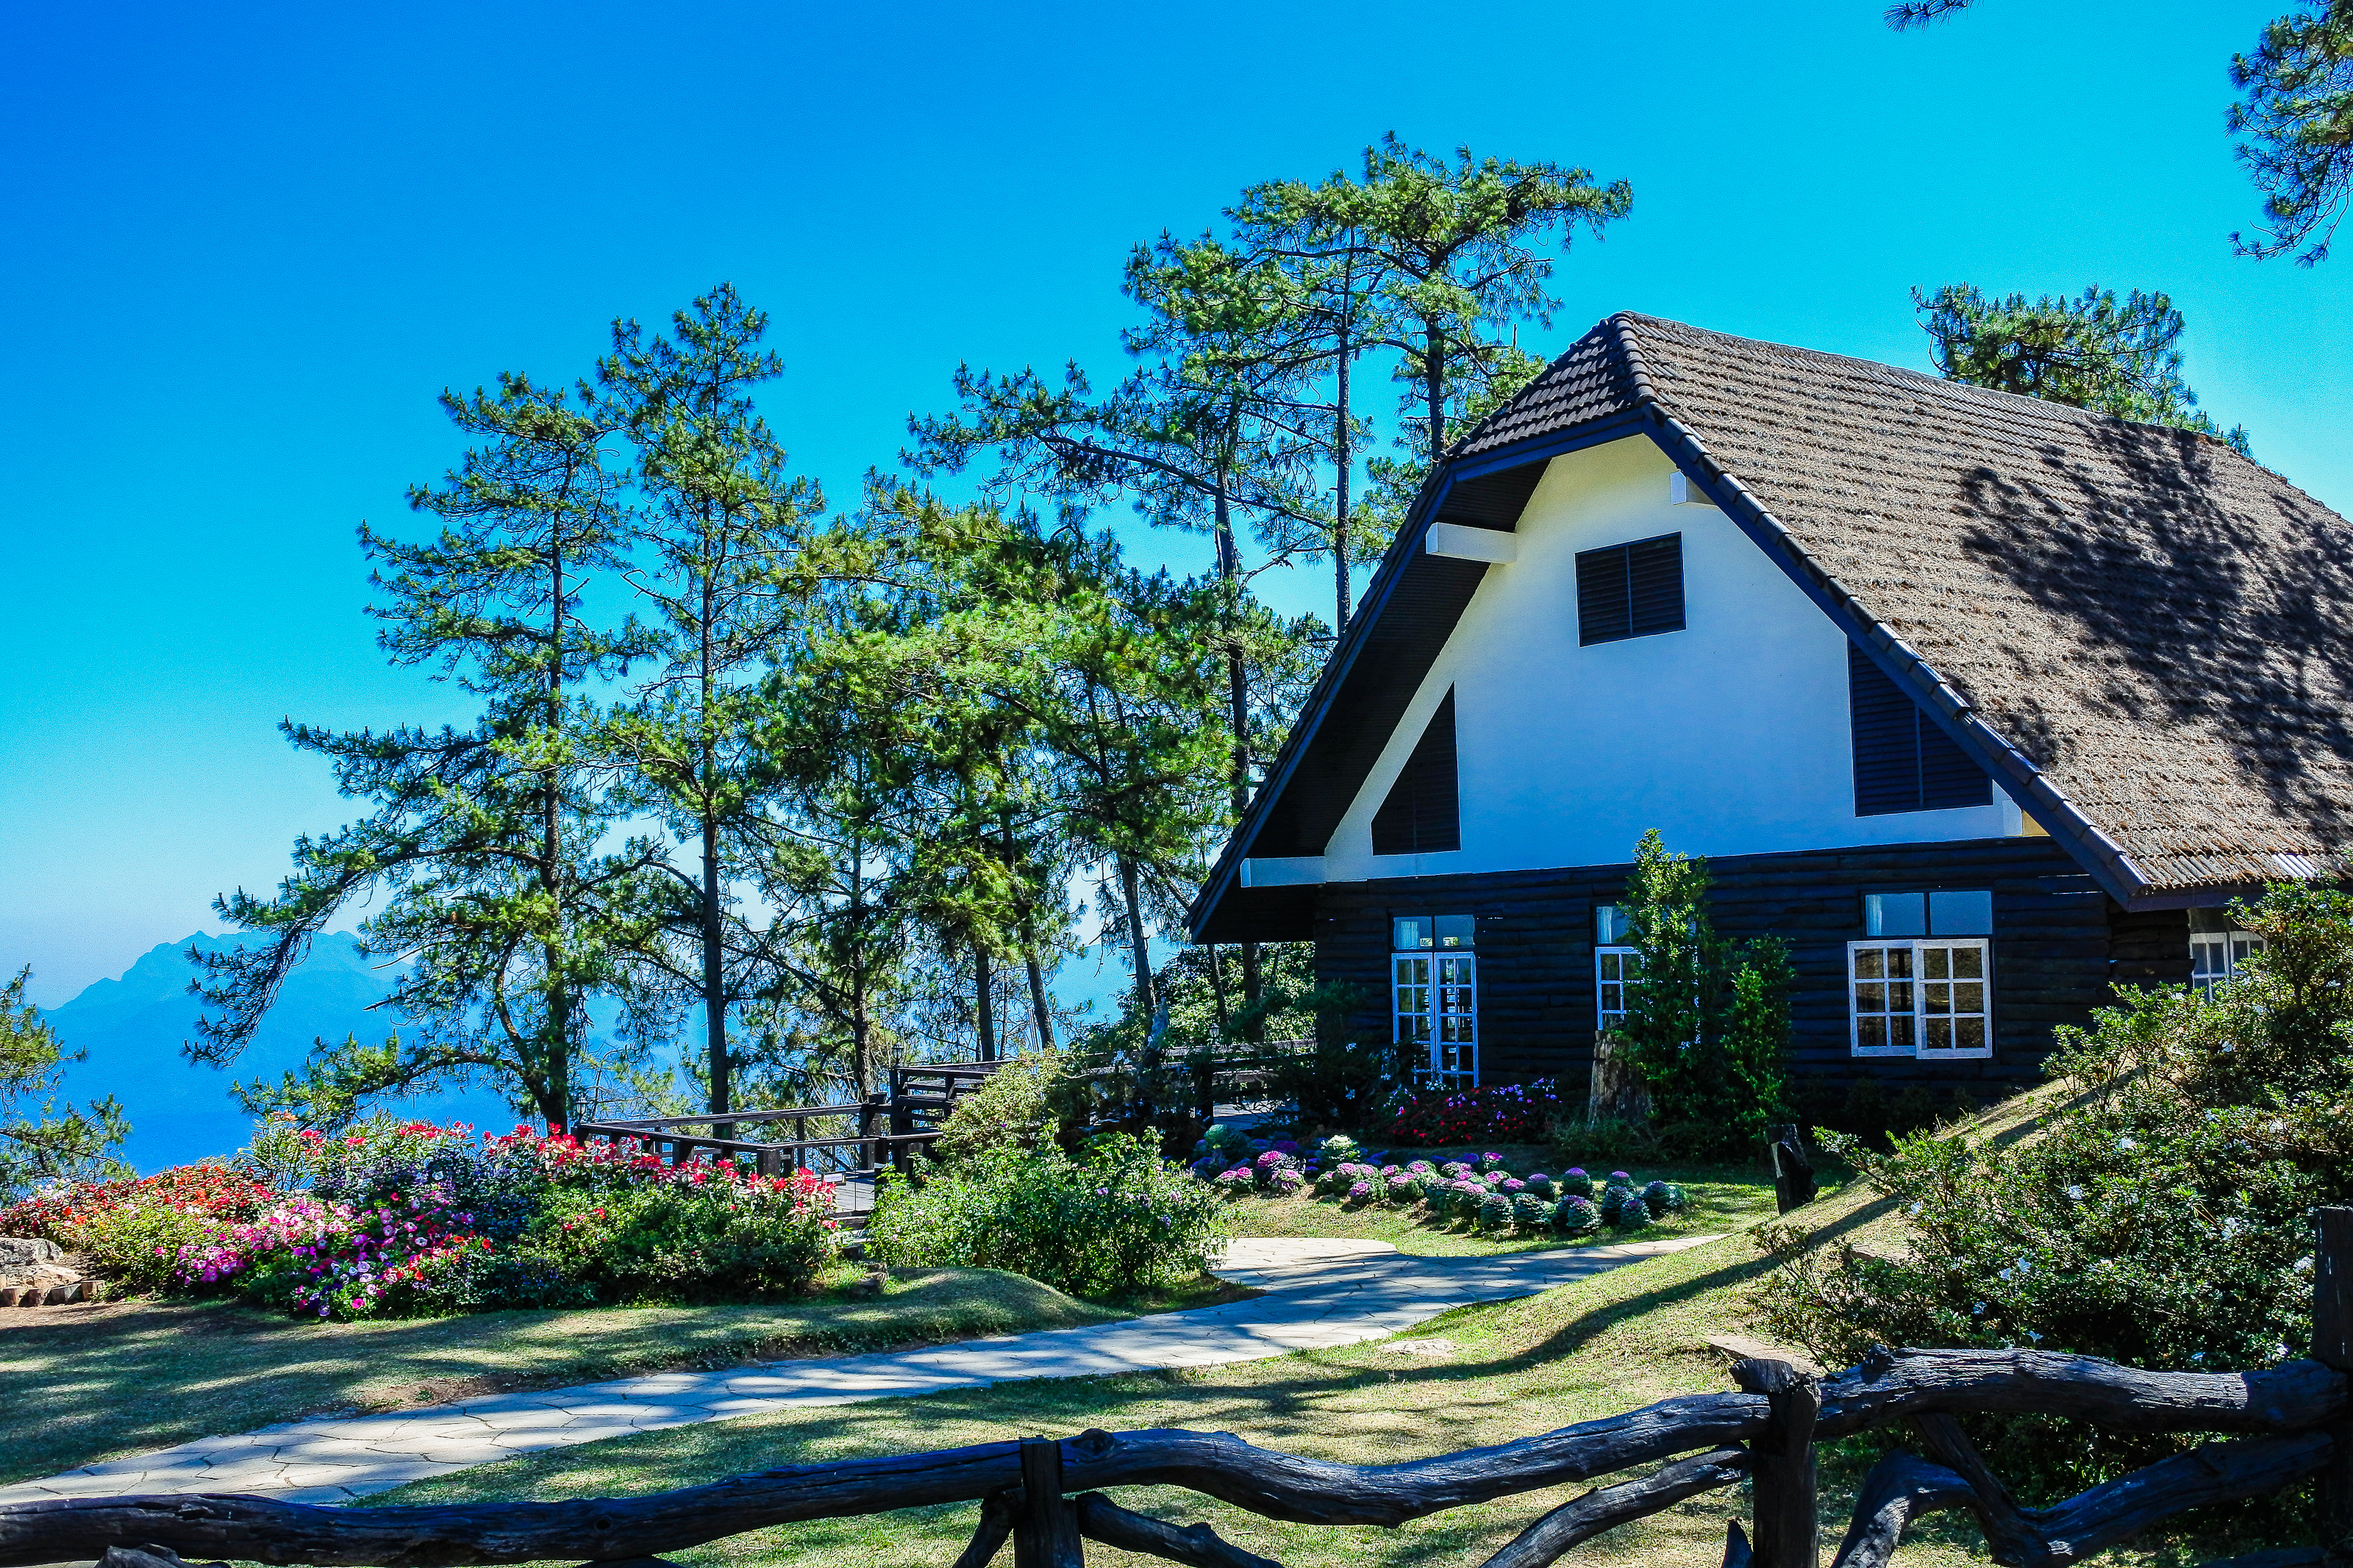
forest, sunrise, huai, traveler, pattern, tourism, holiday, huenamdang, summer, beautiful, mountain, view, mai, top, grass, design, thailand, dang, national, season, nam, nobody, sunny, day, park, sky, viewpoint, flowers, green, natural, wallpaper, nature, tree, outdoor, hill, sunlight, blue, huay, background, travel, landscape, house, home, property, real estate, cottage, building, architecture, botany, spring, residential area, rural area, estate, cloud, vacation, plant, roof, leisure, farmhouse, rock, landscaping, tourist attraction